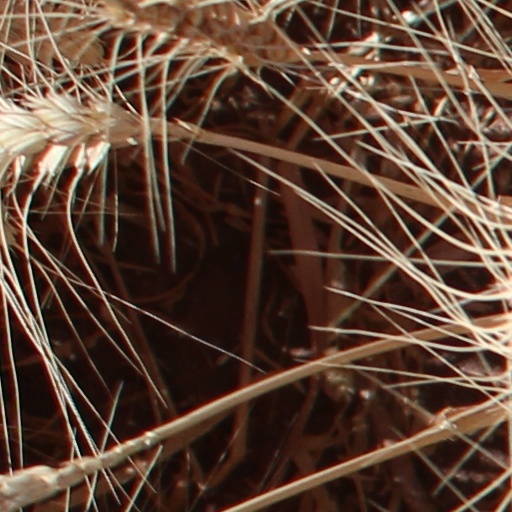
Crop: wheat